The Winter's Tale

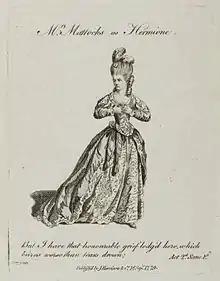
A depiction of Mrs. Mattocks as Hermione, from a 1779 performance at the Theatre Royal in Drury Lane

Shakespeare's fellow playwright Ben Jonson ridiculed the presence in the play of a seacoast and a desert in Bohemia, since the landlocked Kingdom of Bohemia (corresponding to the western part of the modern-day Czech Republic) had neither a coast nor a desert. Shakespeare followed his source (Robert Greene's "Pandosto") in giving Bohemia a coast, though he reversed the location of characters and events: "The part of Pandosto of Bohemia is taken by Leontes of Sicily, that of Egistus of Sicily by Polixenes of Bohemia". In support of Greene and Shakespeare, it has been pointed out that for a brief period in the 13th century, the territories ruled by Ottokar II of Bohemia did stretch to the Adriatic, even though Bohemia strictly speaking did not; so that if one takes "Bohemia" to mean all of the territories ruled by Ottokar II, it would have been possible to sail from Sicily to the "seacoast of Bohemia". Jonathan Bate offers the simple explanation that the court of King James was politically allied with that of Rudolf II, and the characters and dramatic roles of the rulers of Sicily and Bohemia were reversed for reasons of political sensitivity, and in particular to allow it to be performed at the wedding of the Princess Elizabeth.